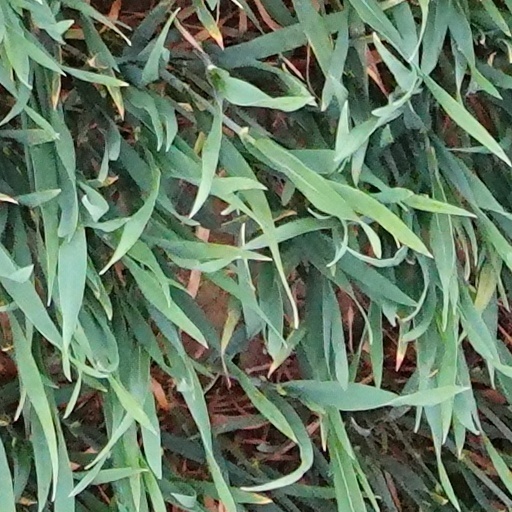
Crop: wheat